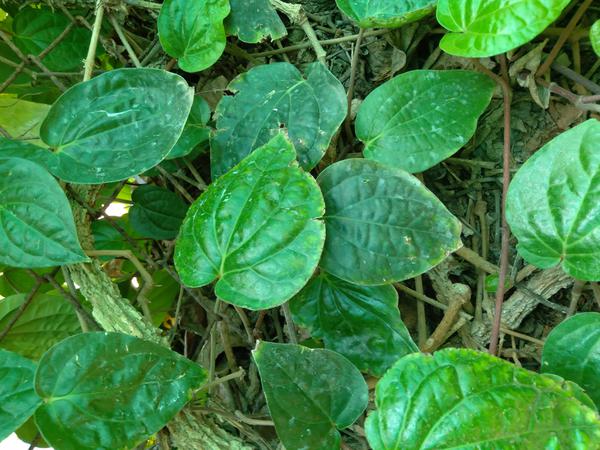
Plant: Betel